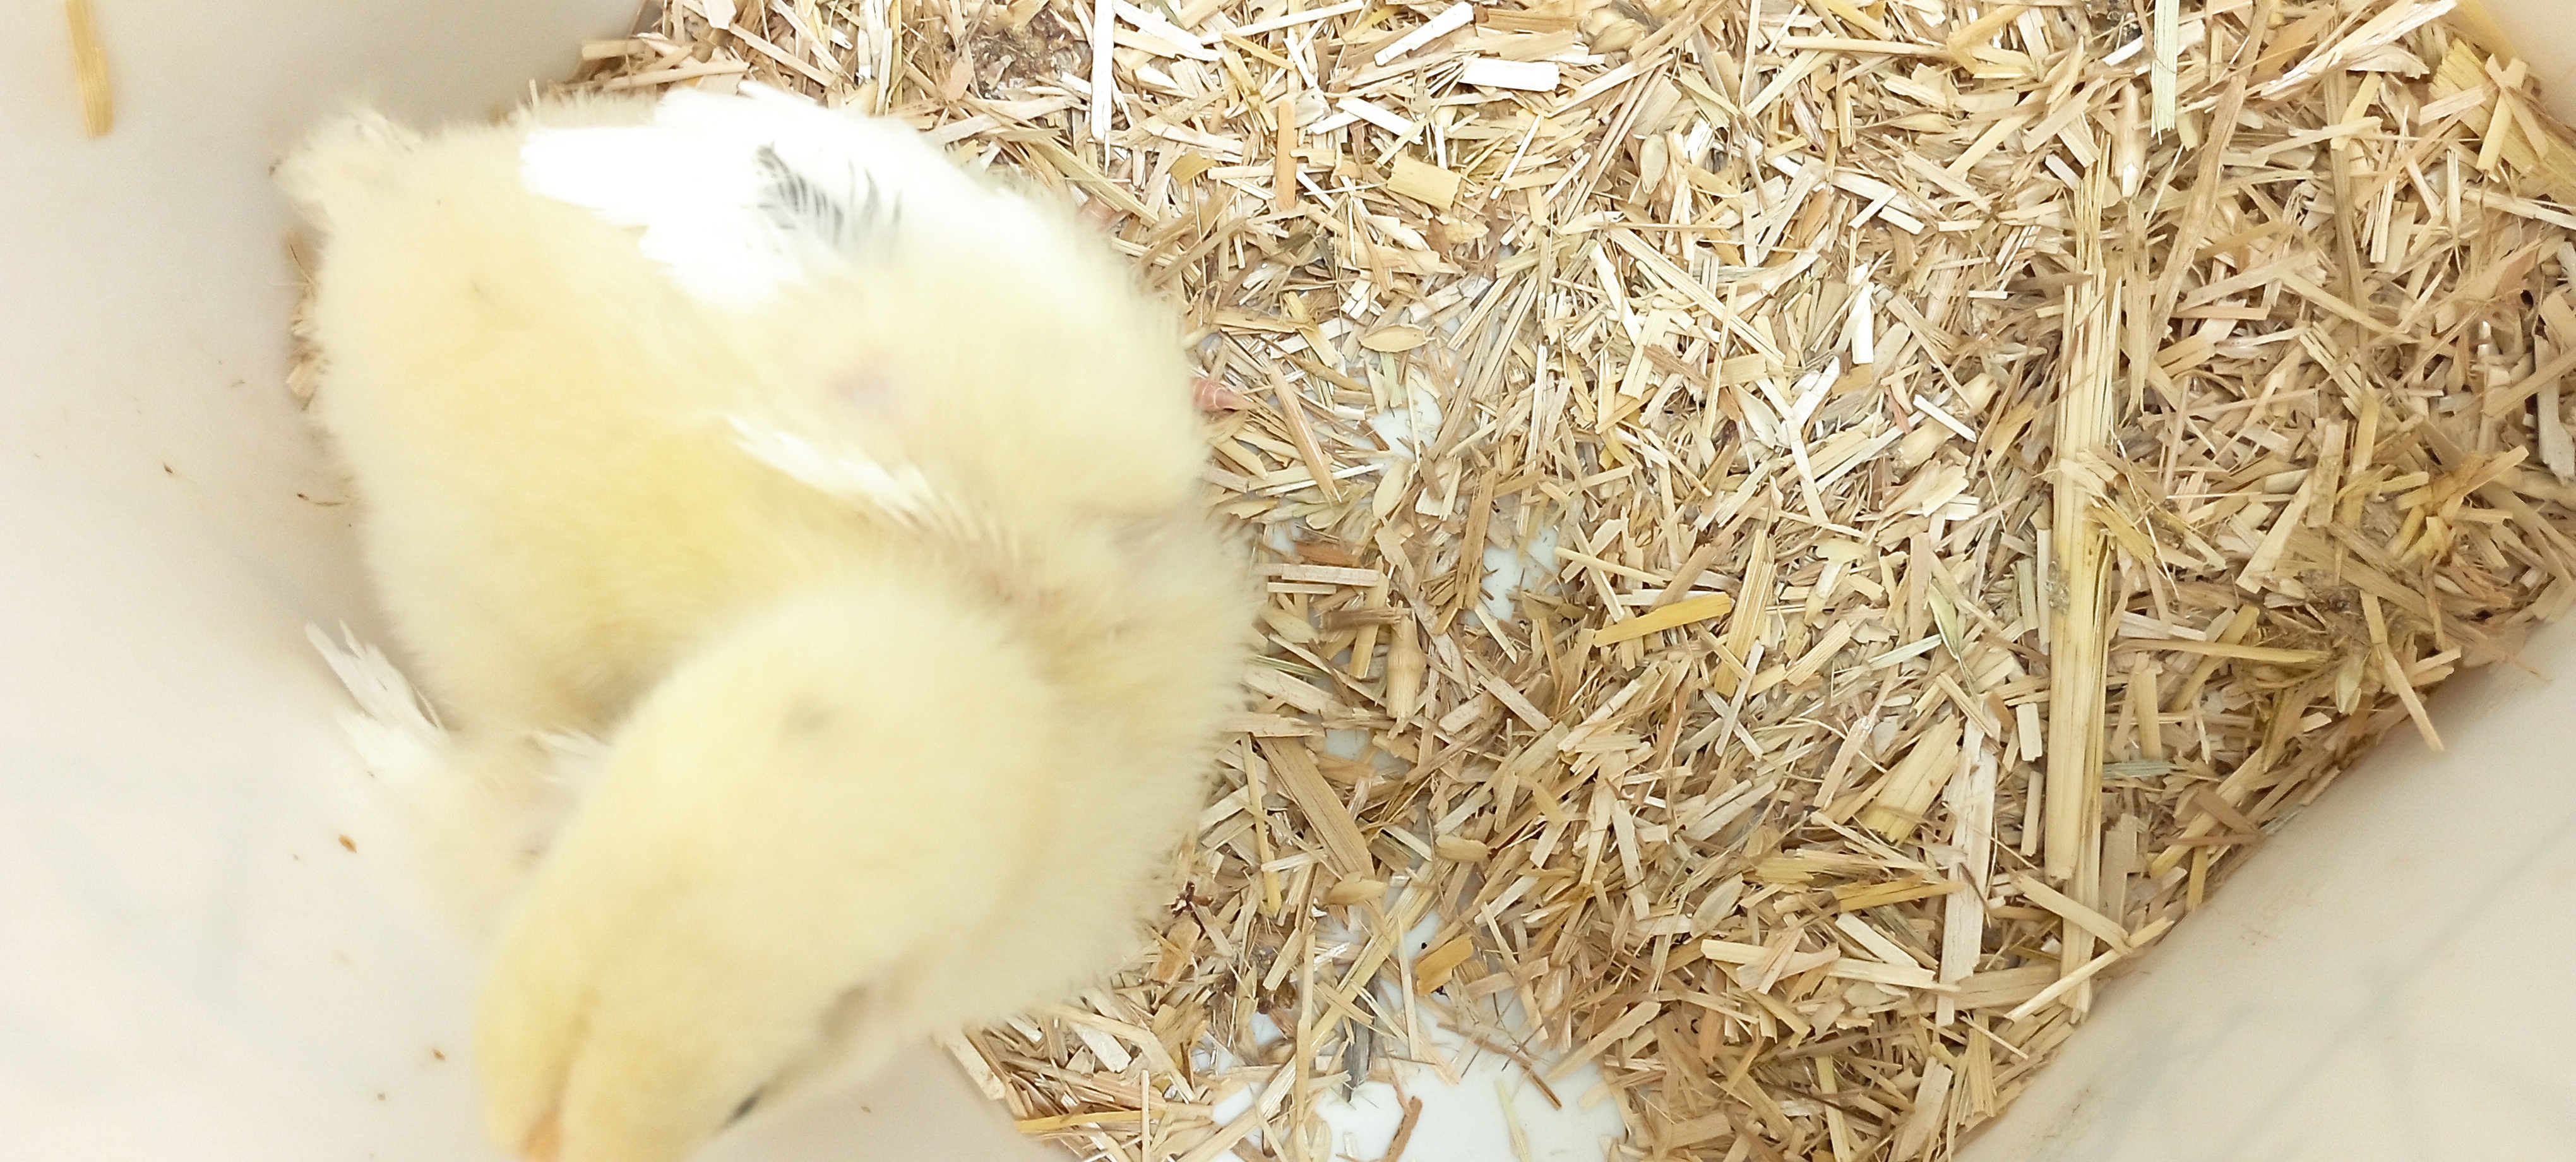
Weight: 221 g